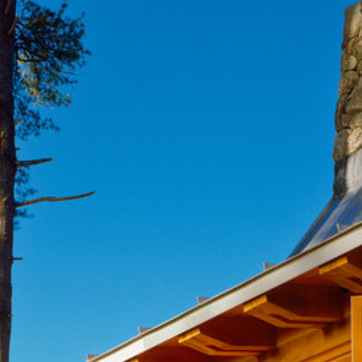
Material: sky